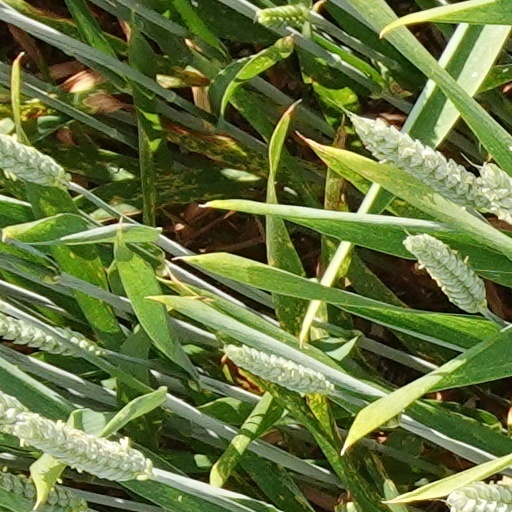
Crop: wheat